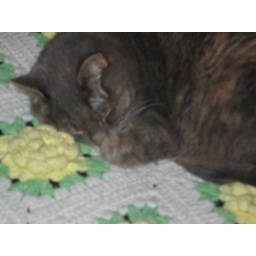
I love sleeping in the flower garden afgan!!